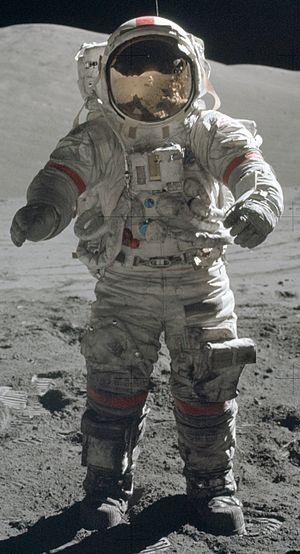
Une combinaison spatiale est un équipement utilisé pour assurer la survie d'une personne dans l'espace. L'environnement spatial est caractérisé principalement par un vide presque total et de grandes variations de température. La combinaison spatiale est portée par les astronautes lors des sorties dans l'espace ou à la surface d'autres corps célestes mais également à l'intérieur de véhicules spatiaux pour faire face à une dépressurisation accidentelle. Pour permettre la survie, une combinaison spatiale doit fournir de l'oxygène, évacuer le dioxyde de carbone et la vapeur d'eau expirés, et assurer une protection thermique tout en autorisant une mobilité maximale. Généralement à ces fonctions s'ajoutent un système de communications, une protection au moins partielle contre les rayons cosmiques et les micrométéorites et la possibilité pour son occupant d'absorber des liquides.